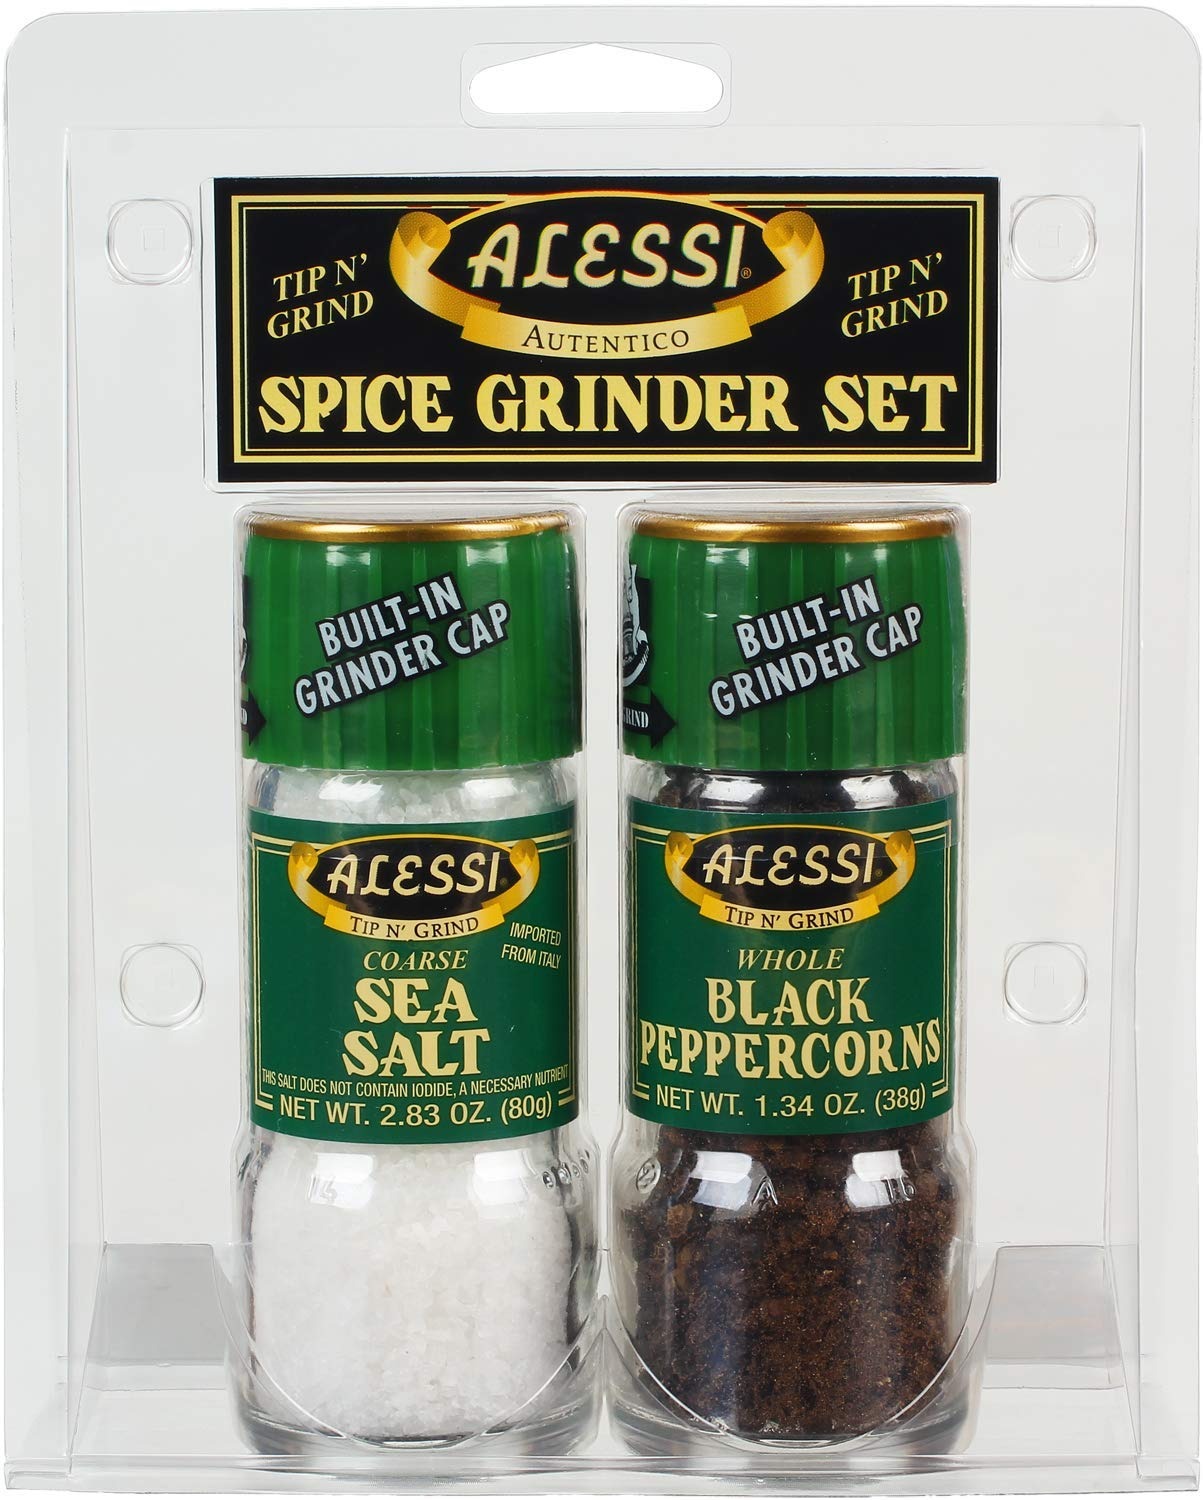
Item Name: Alessi Salt & Pepper Grinders, Small, 4.17 Ounce
Bullet Point 1: Essential combo of Mediteranian sea salt and whole black peppercorns
Bullet Point 2: Easy to use built in grinder cap
Bullet Point 3: Freshly grinding the spices mantains the robust flavors
Bullet Point 4: A must have for any kitchen, RV, picnic, or tailgate
Bullet Point 5: Cleverly designed with a grinder built in simply invert bottle and twist cap in the direction of the arrow
Value: 4.17
Unit: ounce

Price: 39.82